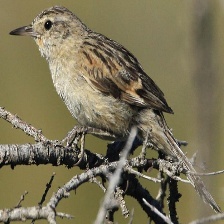
Species: AUSTRAL CANASTERO
Scientific name: ASTHENES ANTHOIDES